Stepan Balmashov

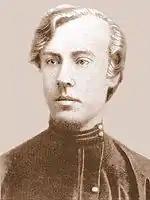

In 1902, several Narodnik groups merged to form the Socialist Revolutionary Party, which included the SR Combat Organization headed by Grigory Gershuni, charged with assassinating government officials. Gershuni decided that Sipyagin would be their first target, and Balmashov volunteered to be the assassin. On April 15, 1902 (April 2 Old Style), Balmashov arrived disguised as an employee to the Mariinsky Palace, where Sipyagin was supposed to be. However, the minister had not yet arrived. Balmashov returned somewhat later and told the doorman that he had some documents from the Grand Duke Sergei Alexandrovich. When Sipygan arrived, Balmashov positioned himself behind the minister and shot him several times, leaving him with serious injuries that resulted in his death an hour later.